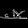
Label: Sandal